Cuisine of Chiapas

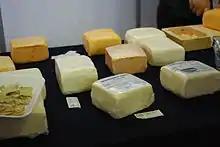
Various cheese from Chiapas on display at an event in Mexico City

Like most of the rest of Mexican cooking, the cuisine of Chiapas is mostly a blending of indigenous and Spanish ingredients and cooking techniques. Chiapan cooking is still heavily influenced by the indigenous, especially the use of native herbs such as chipilín, a fragrant, thin leaved plant used most often in tamales and soups and hoja santa, which is used in much of southern Mexican cooking. The cuisine is based on the Mesoamerican staple of corn, most often found in tortillas and tamales, but also in a number of preparations including drinks. Other indigenous ingredients include chili peppers, cacao beans, beans, avocados and an edible flower called “cuchunuc” . A number of wild plants are still eaten including radishes, mustard, sour tomatoes and a variety of mushrooms. Cacaoite, is a seed which is ground to along with those of squash and to make sauces. In rural areas, meats such as armadillo, tepezcuintle, iguana, wild boar, rabbit, and various native birds are still eaten. Chiapas cuisine favors black beans, although some areas such as San Juan Chamula consume a variety. Beans are generally prepared simply just with salt and chili pepper, generally without fat.